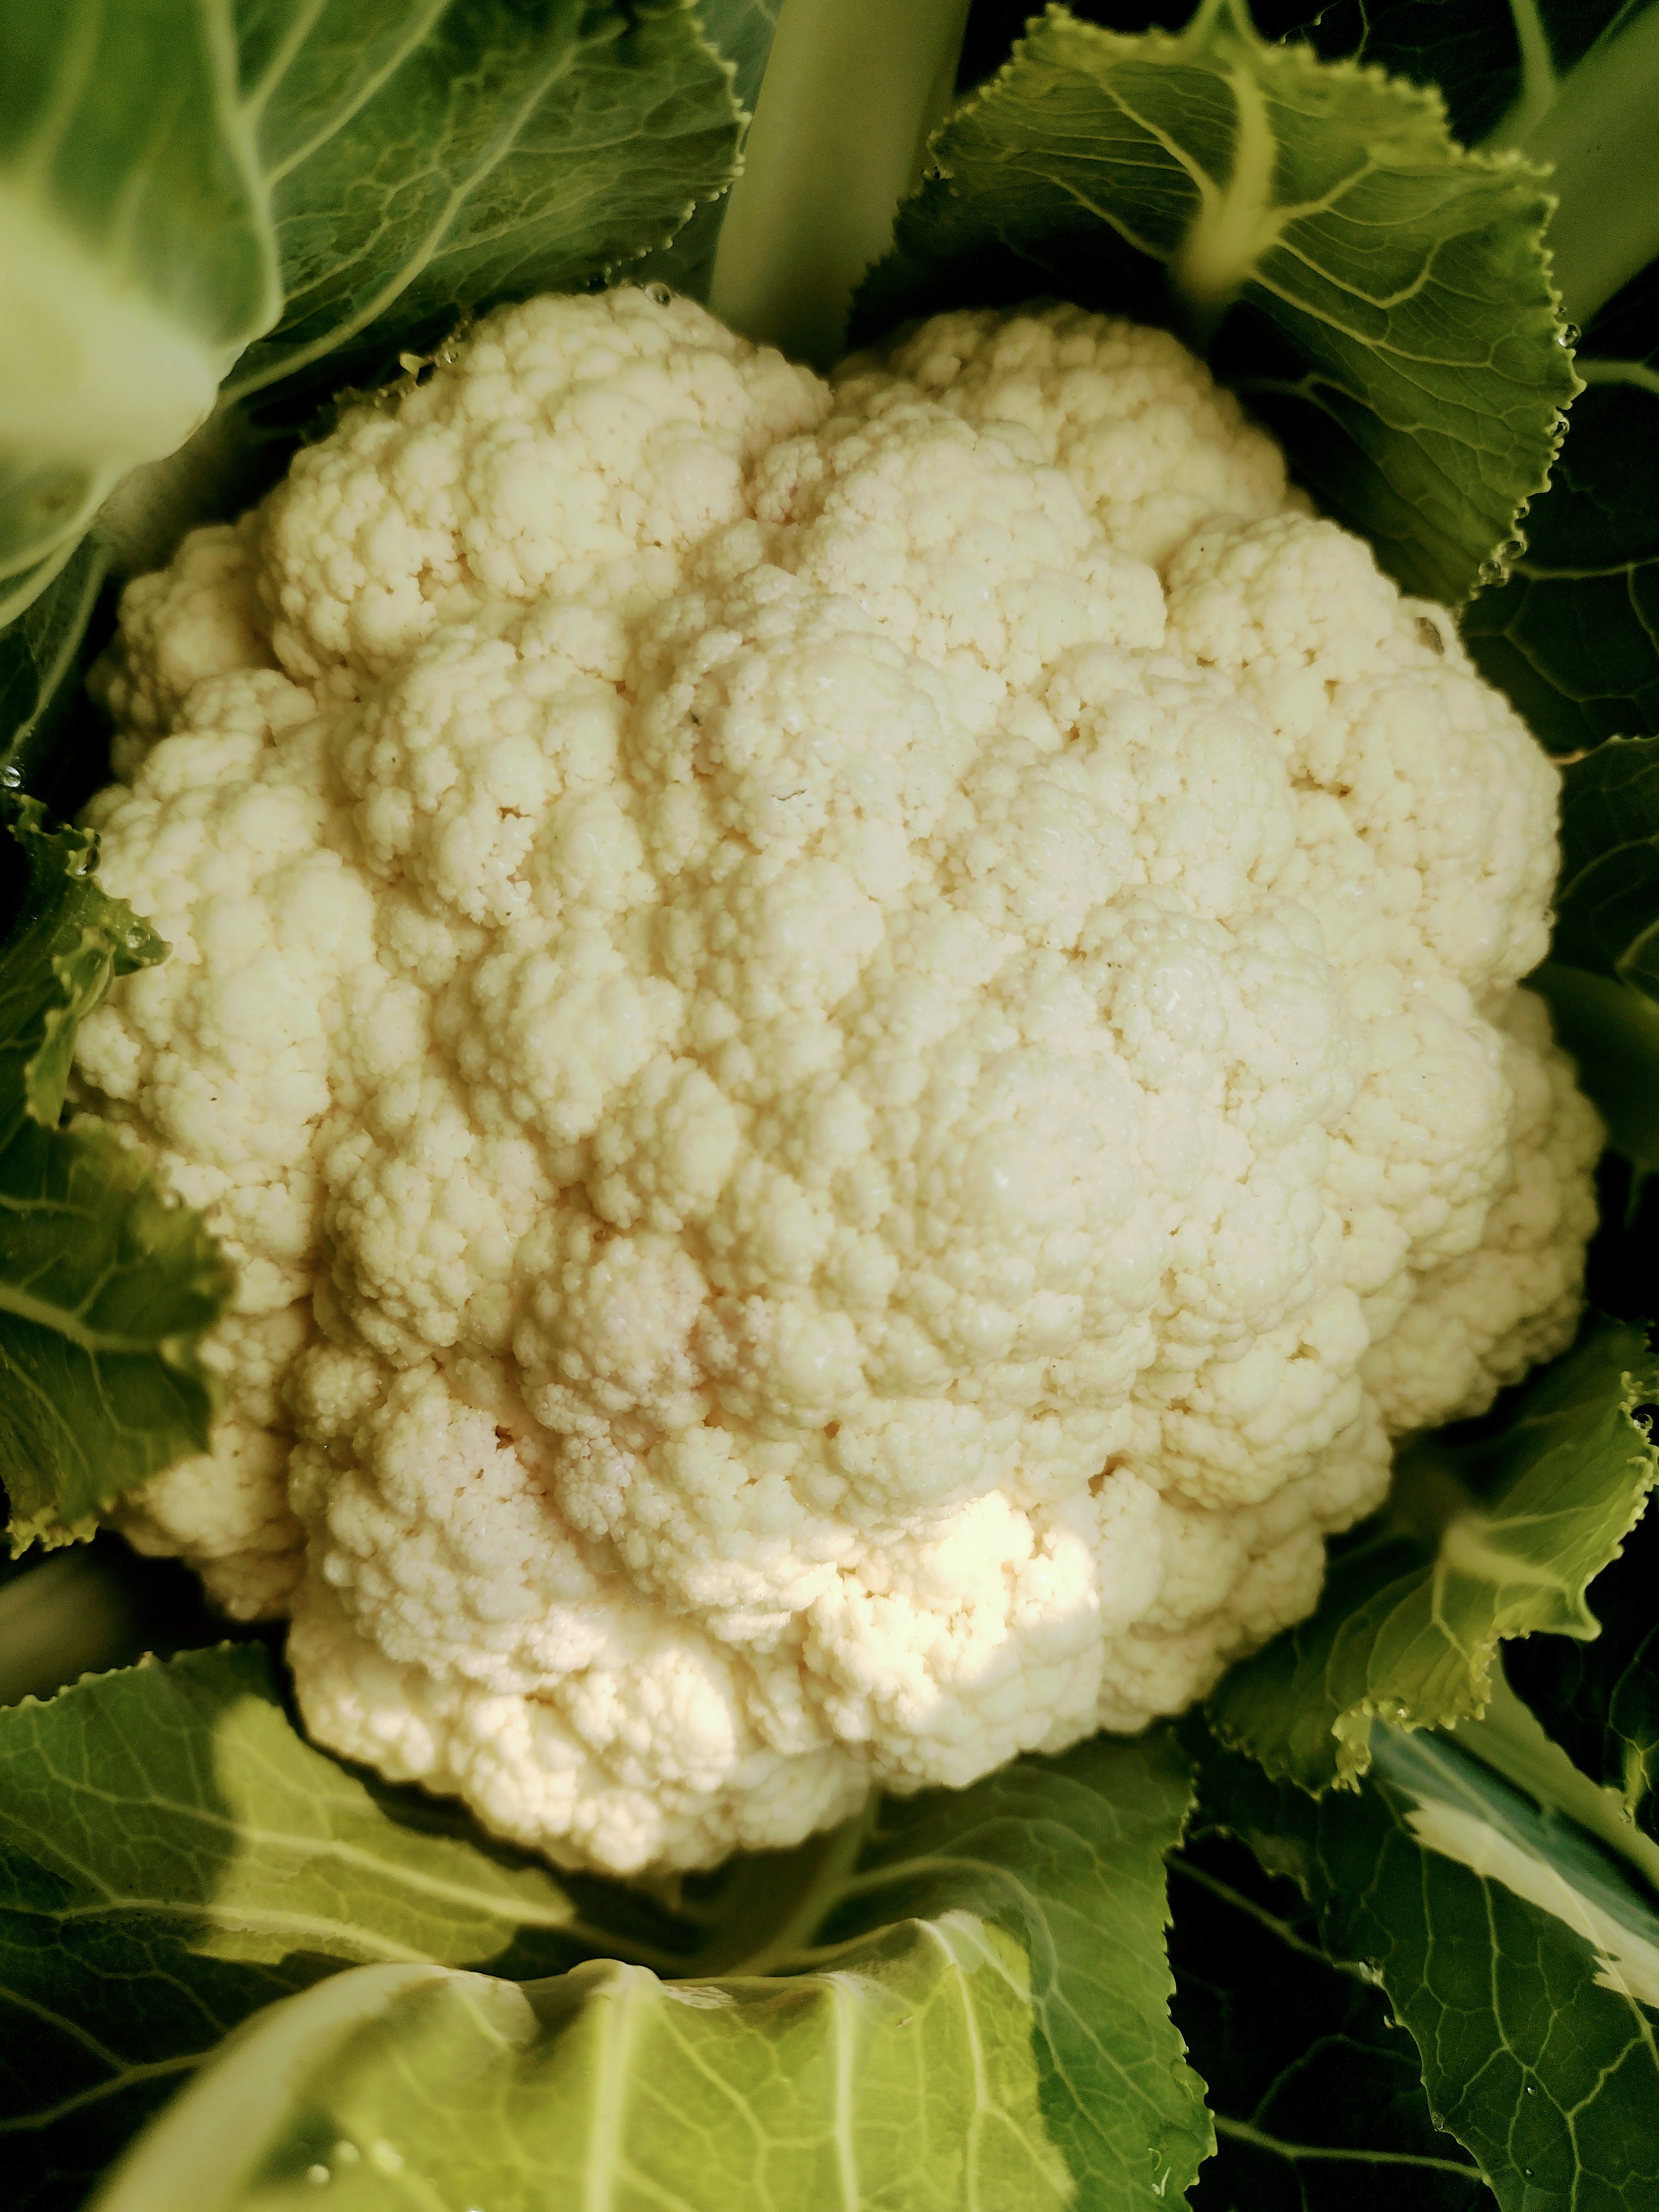
Label: No disease